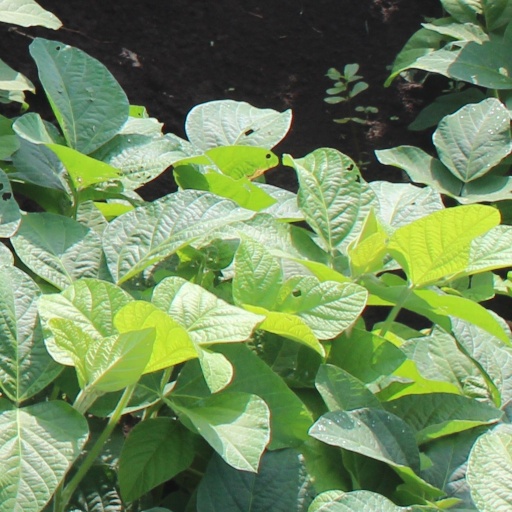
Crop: soybean